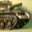
Label: tank